Canon de 138 mm Modèle 1893 naval gun

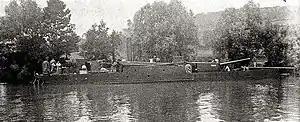
Another view of an "Chaloupe-canonnière fluviale type A" gunboat.

The Canon de 138 mm Modèle 1893 was a medium-calibre naval gun of the French Navy used during World War I and World War II. It was carried by a number of ships built during the 1890s including the pre-dreadnought battleships. Guns from scrapped warships were later mounted on auxiliary ships during the 1930s.